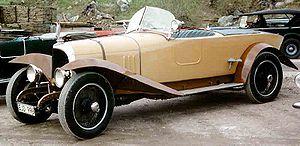
Gabriel Voisin, né le 5 février 1880 à Belleville-sur-Saône et mort le 25 décembre 1973 à Ozenay, est l'un des plus célèbres pionniers français de l'aéronautique, tant civile que militaire, ainsi qu'un fabricant d'automobiles de luxe à la marque « Avions Voisin ».